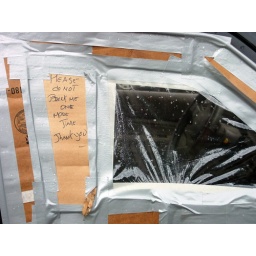
i saw this taped in where a car window should be